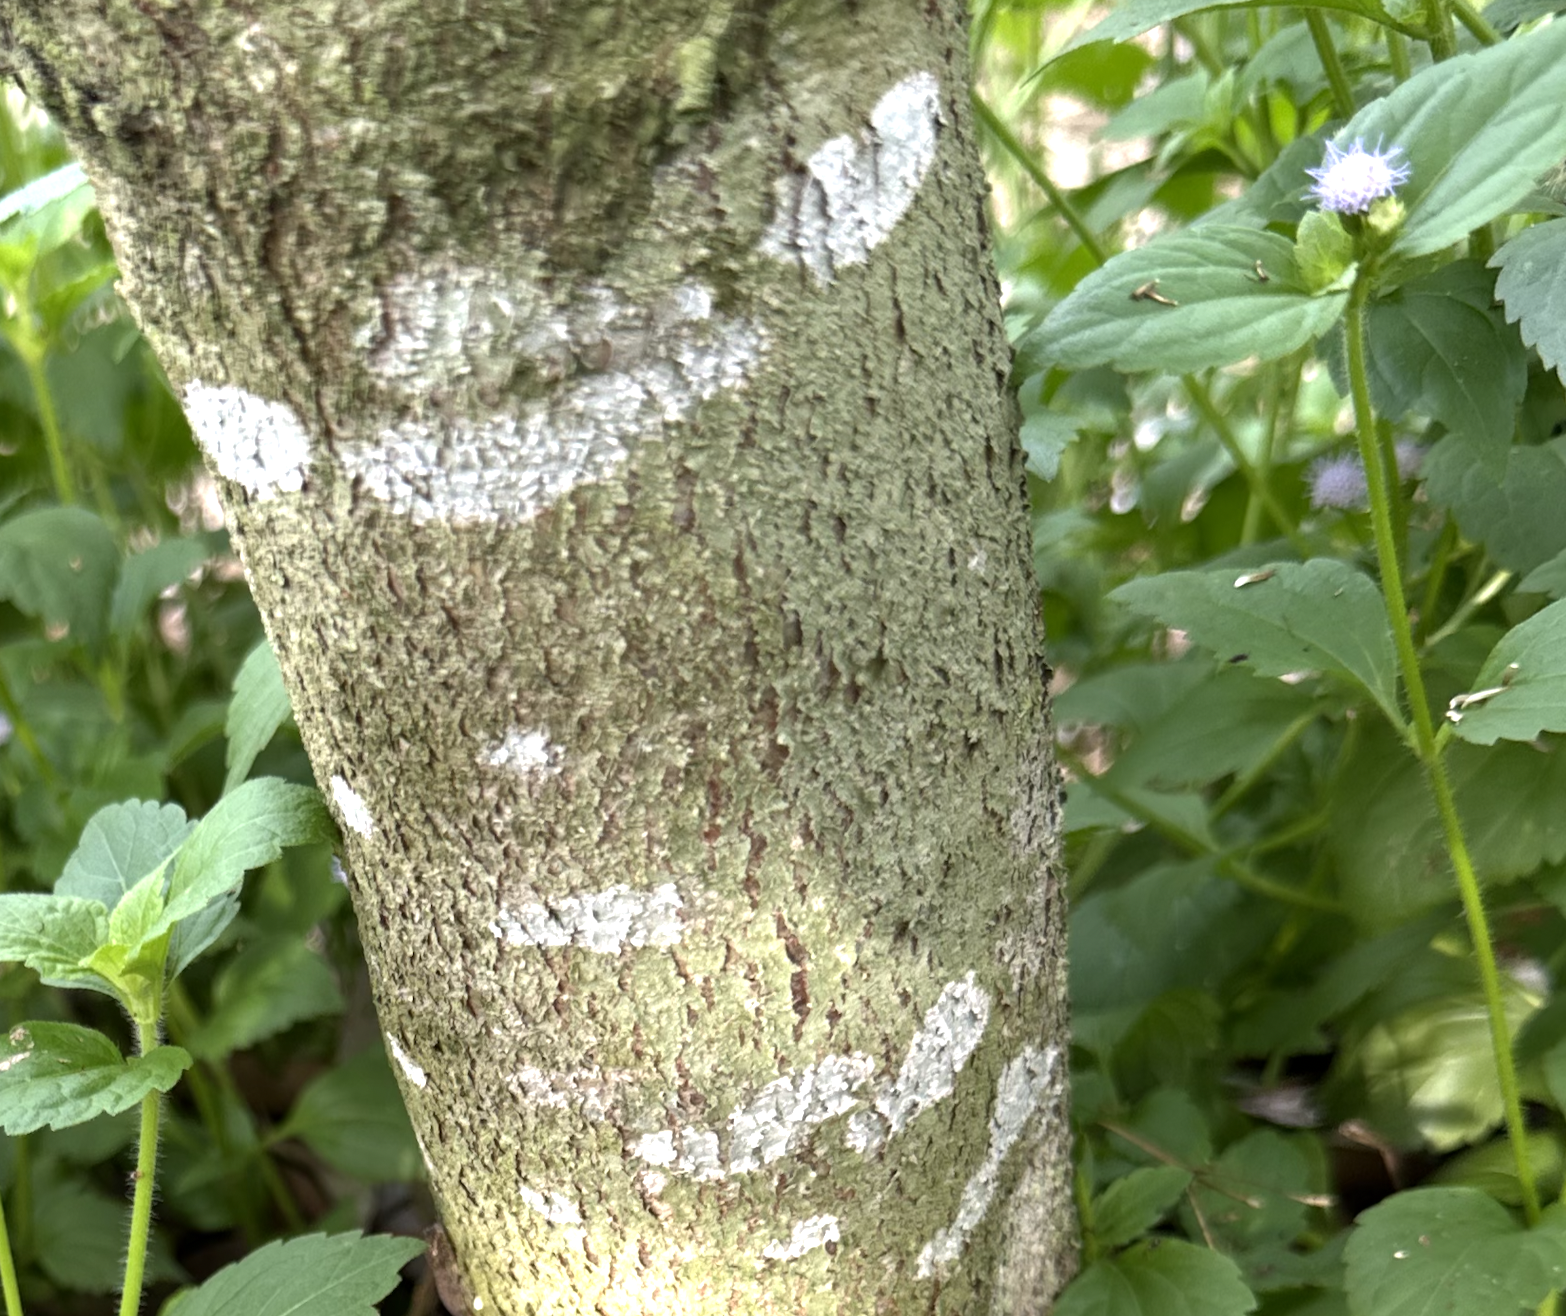
Label: pink_disease